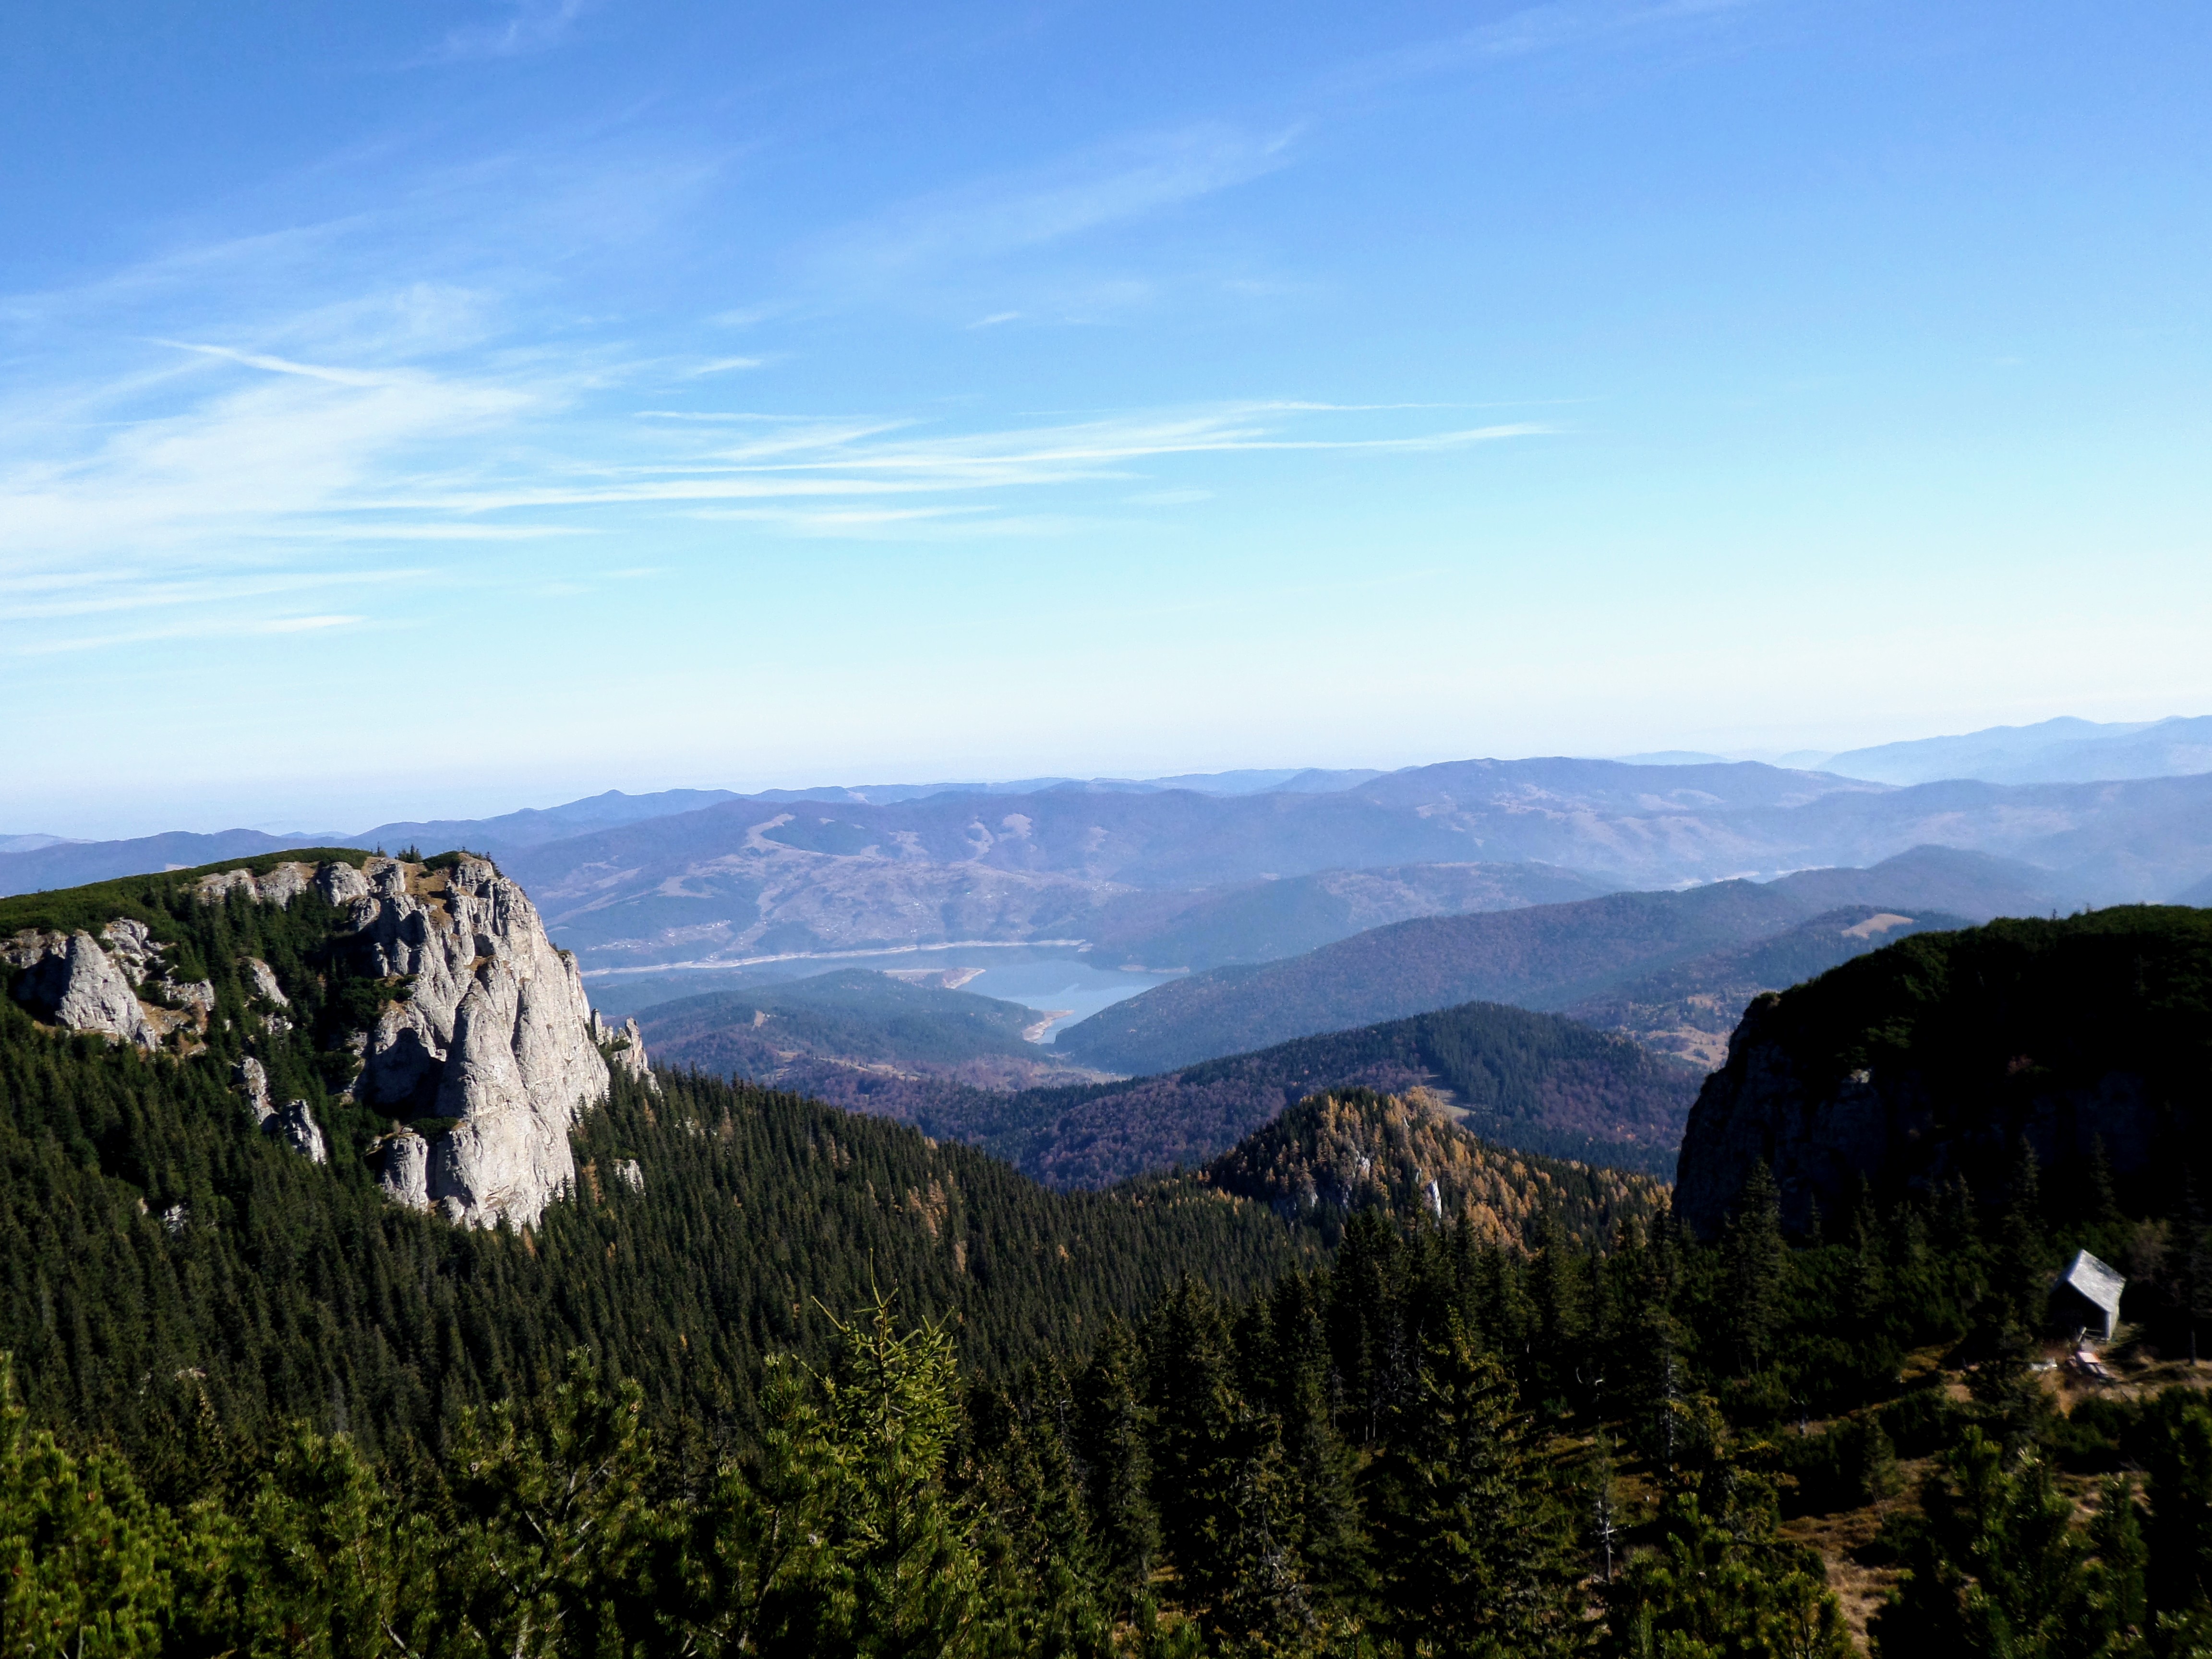
mountain, romania, sky, mountainous landforms, nature, wilderness, ridge, mount scenery, tree, mountain range, highland, woody plant, national park, cloud, hill station, escarpment, hill, massif, valley, terrain, alps, forest, biome, plateau, fell, rock, landscape, summit, horizon, meteorological phenomenon, meadow, mountain pass, elevation, shrubland